En Rathathin Rathame

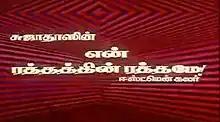
Title card

En Rathathin Rathame is a 1989 Indian Tamil-language science fiction action film directed by K. Vijayan, and finished by his son Sundar K. Vijayan, following his father's death. The film stars K. Bhagyaraj and Bollywood actress Meenakshi Seshadri in her Tamil debut. It is a loose remake of the Hindi film "Mr. India" (1987).